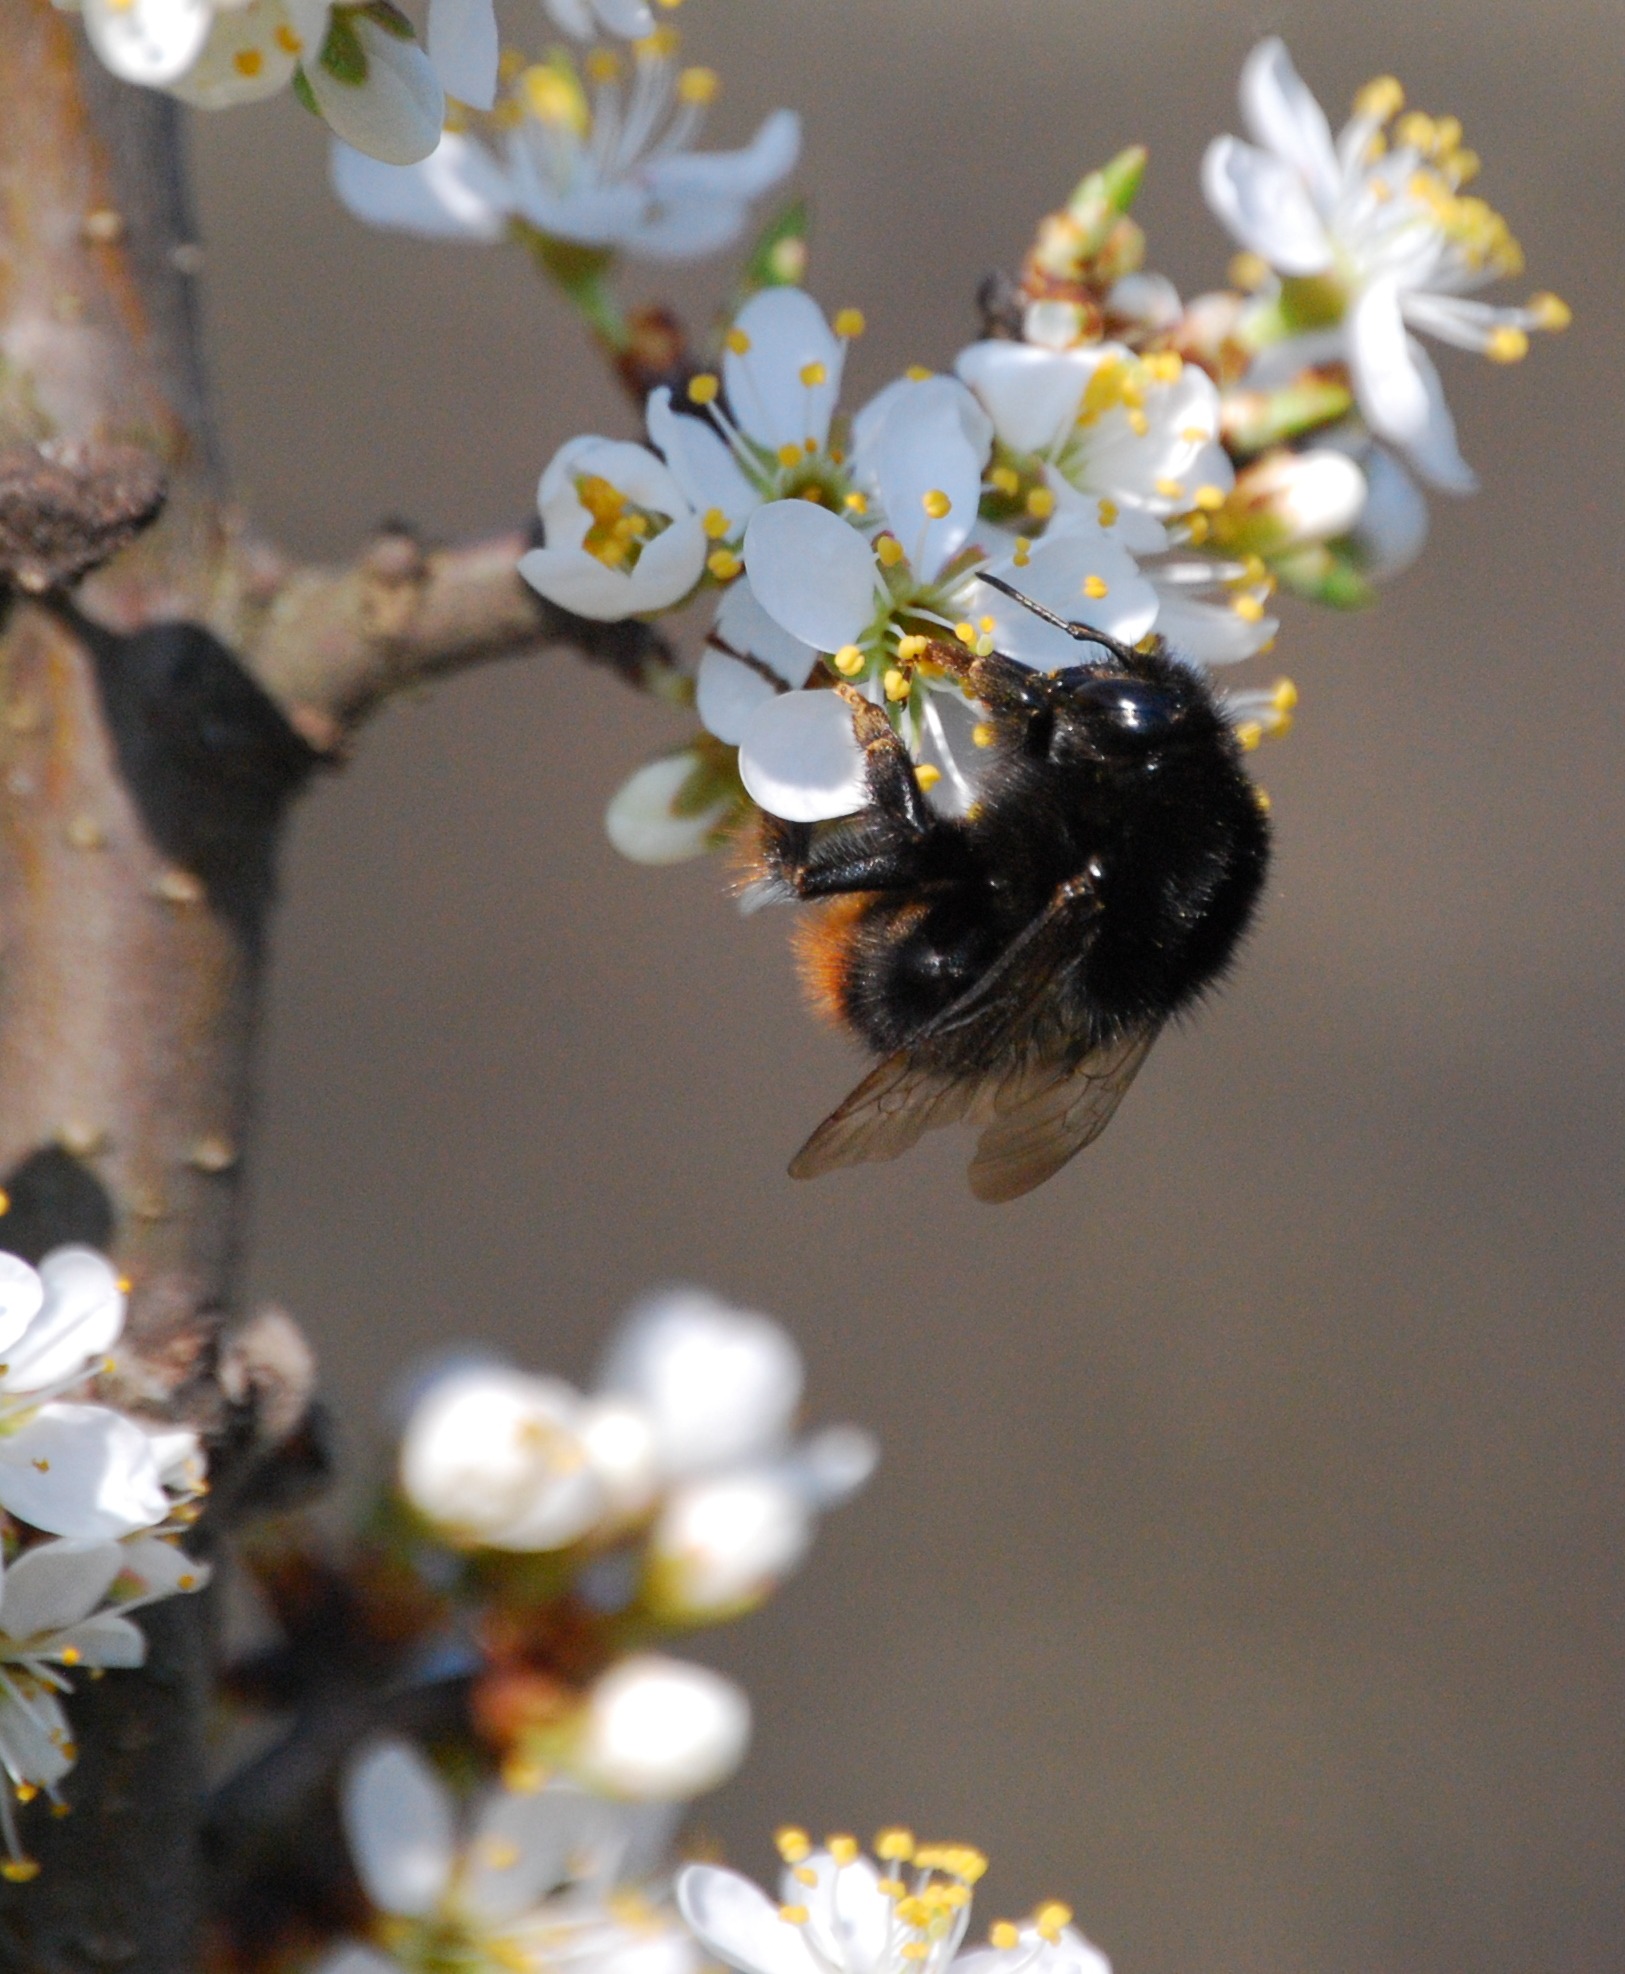
branch, blossom, plant, flower, honey, pollen, spring, produce, insect, yellow, flora, fauna, invertebrate, close up, bee, wasp, bumblebee, nectar, macro photography, honey bee, pollinator, membrane winged insect, sloe